Thronateeska Heritage Center

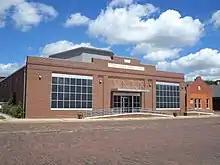
Thronateeska Heritage Center main building

Thronateeska Heritage Center is a 501(c)3 not-for-profit organization incorporated in 1974 for the purpose of historic preservation and science education in Southwest Georgia. Thronateeska is located at Heritage Plaza, the 100 block of West Roosevelt Avenue in Albany, Georgia, United States.